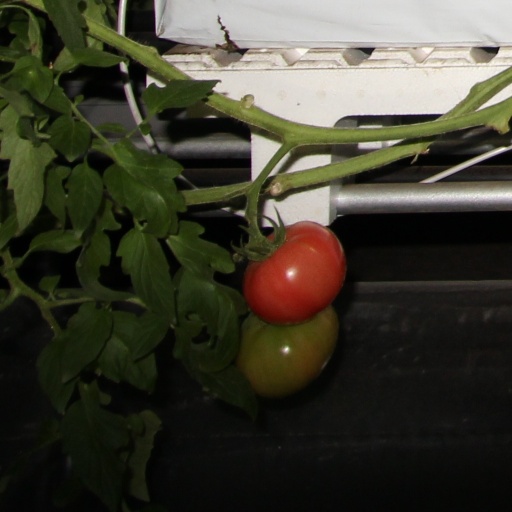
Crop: tomato